Military history of South Africa during World War I

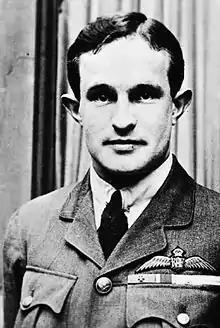
Andrew Beauchamp-Proctor VC, South Africa's highest-scoring fighter ace during the First World War

Nationalist republicans such as C.F. Beyers, Christiaan de Wet, Jan Kemp, and Manie Maritz, including many other senior military officers had resigned their commissions and gathered around the 'Boer prophet' Nicolaas van Rensburg. During an attempted military coup on 15 September 1914, Koos de la Rey, a famous Boer military commander, was shot and killed after his car failed to stop at a police checkpoint. A further military coup took place a month later after a military force, led by Manie Maritz, refused to advance his column into German South-West Africa, leaving the second column dangerously exposed. After disarming loyalist soldiers, Maritz declared South Africa to be independent and opened communications the Germans.